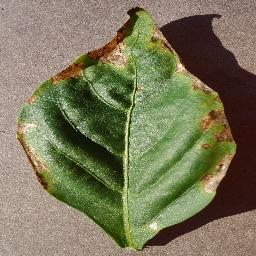
Label: Pepper,_bell___Bacterial_spot